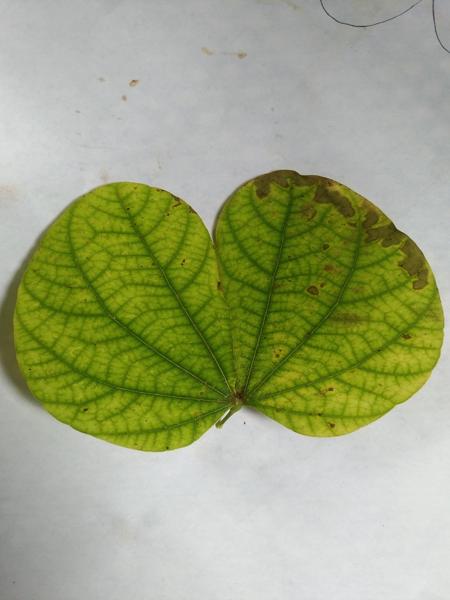
Plant: Kambajala